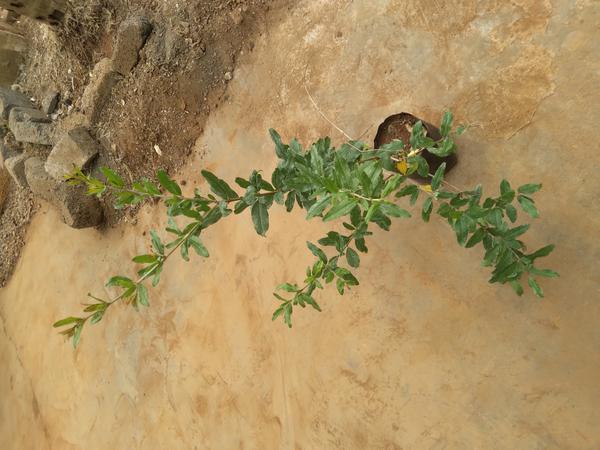
Plant: Pomegranate